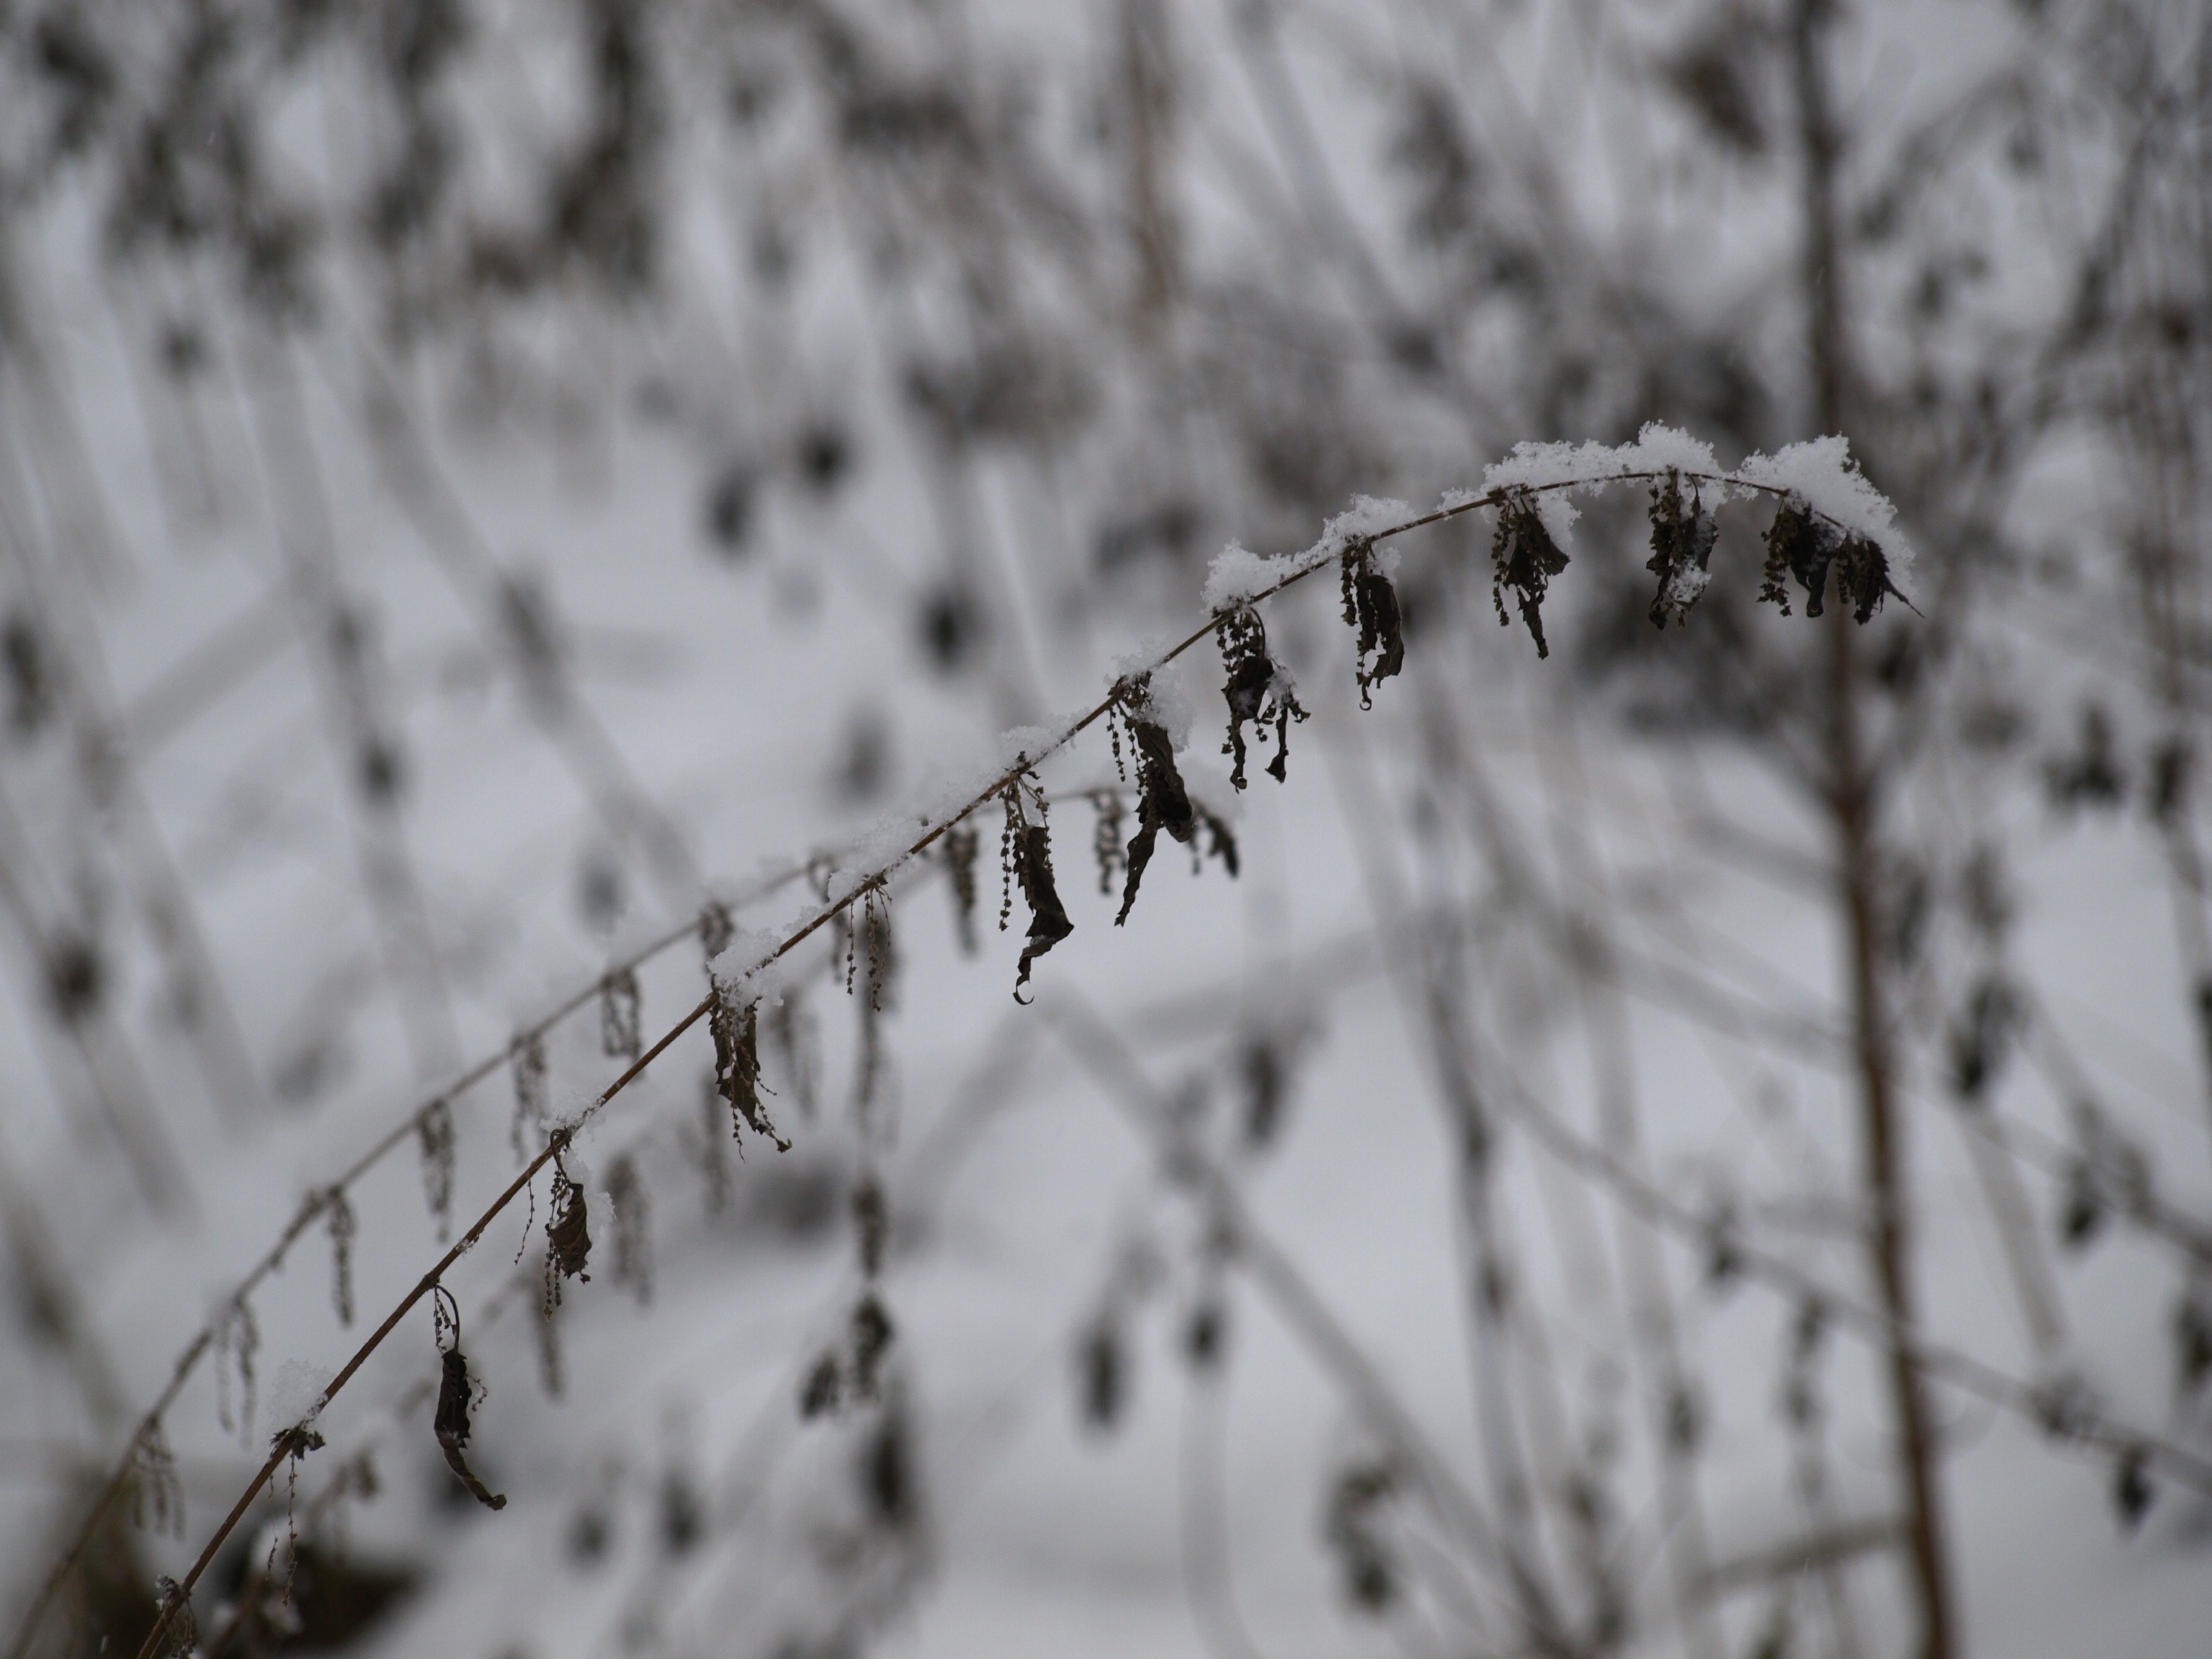
branch, snow, winter, black and white, white, leaf, frost, ice, weather, monochrome, season, twig, close up, freezing, macro photography, monochrome photography, plant stem, rain and snow mixed